Ukraine Defense Contact Group

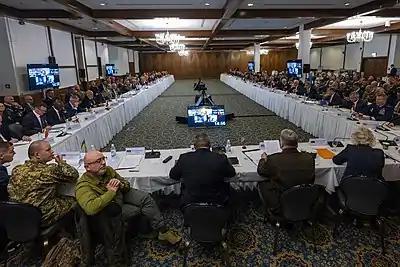
Inaugural Ukraine Defense Contact Group meeting on 26 April 2022

At the 20 January 2023 meeting at Ramstein Air Base, leading to the group thereafter being referred to as the "Ramstein Group", the alliance supported sending heavy offensive weaponry to Ukraine, in support of a planned spring offensive. The possible transfer of German-made Leopard 2 main battle tanks from Poland was a sticking point at the January 2023 meeting and in bilateral discussions following this. Germany continued to delay Leopard tank exports until 25 January 2023 when it announced it would provide 14 of its own Leopard 2A6 tanks in tandem with the United States providing 31 M1 Abrams tanks. By 25 February, 71 Leopard 2 tanks had been formally committed for delivery to Ukraine from Germany (18), Portugal (3), Sweden (10), Poland (14), Spain (10), Norway (8), and Canada (8); the first four arrived in Ukraine on 24 February. Additionally, a joint German-Danish-Dutch initiative was announced on 7 February to supply 100–178 Leopard 1A5 tanks from FFG and Rheinmetall stocks.